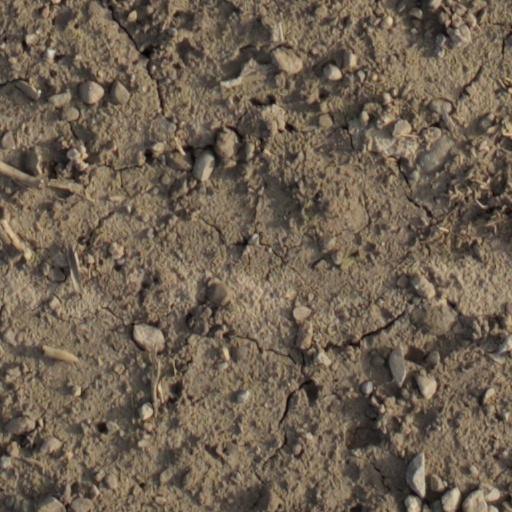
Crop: wheat